Stephen Keshi Stadium

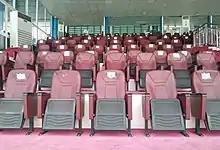
The executive space in Stephen Keshi Stadium Asaba

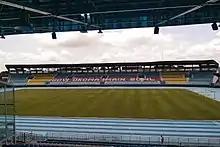
Gov Okowa Main Bowl

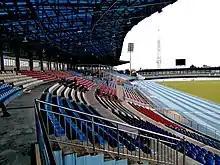
A section of Stephen Keshi Stadium Asaba

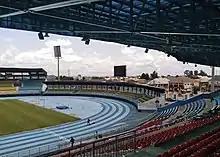
Part of Stephen Keshi Stadium Asaba

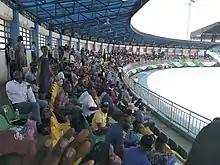
Stephen Keshi Stadium Asaba with viewers

Stephen Keshi Stadium was previously known as Asaba Township Stadium. It was renamed after Stephen Keshi, a popular Nigerian football star and manager who died in 2016.